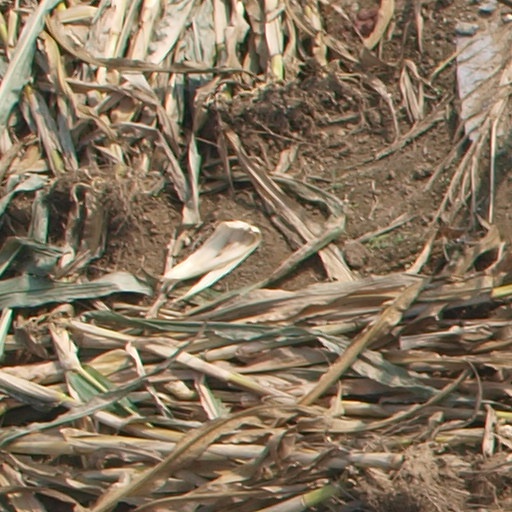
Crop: maize; corn